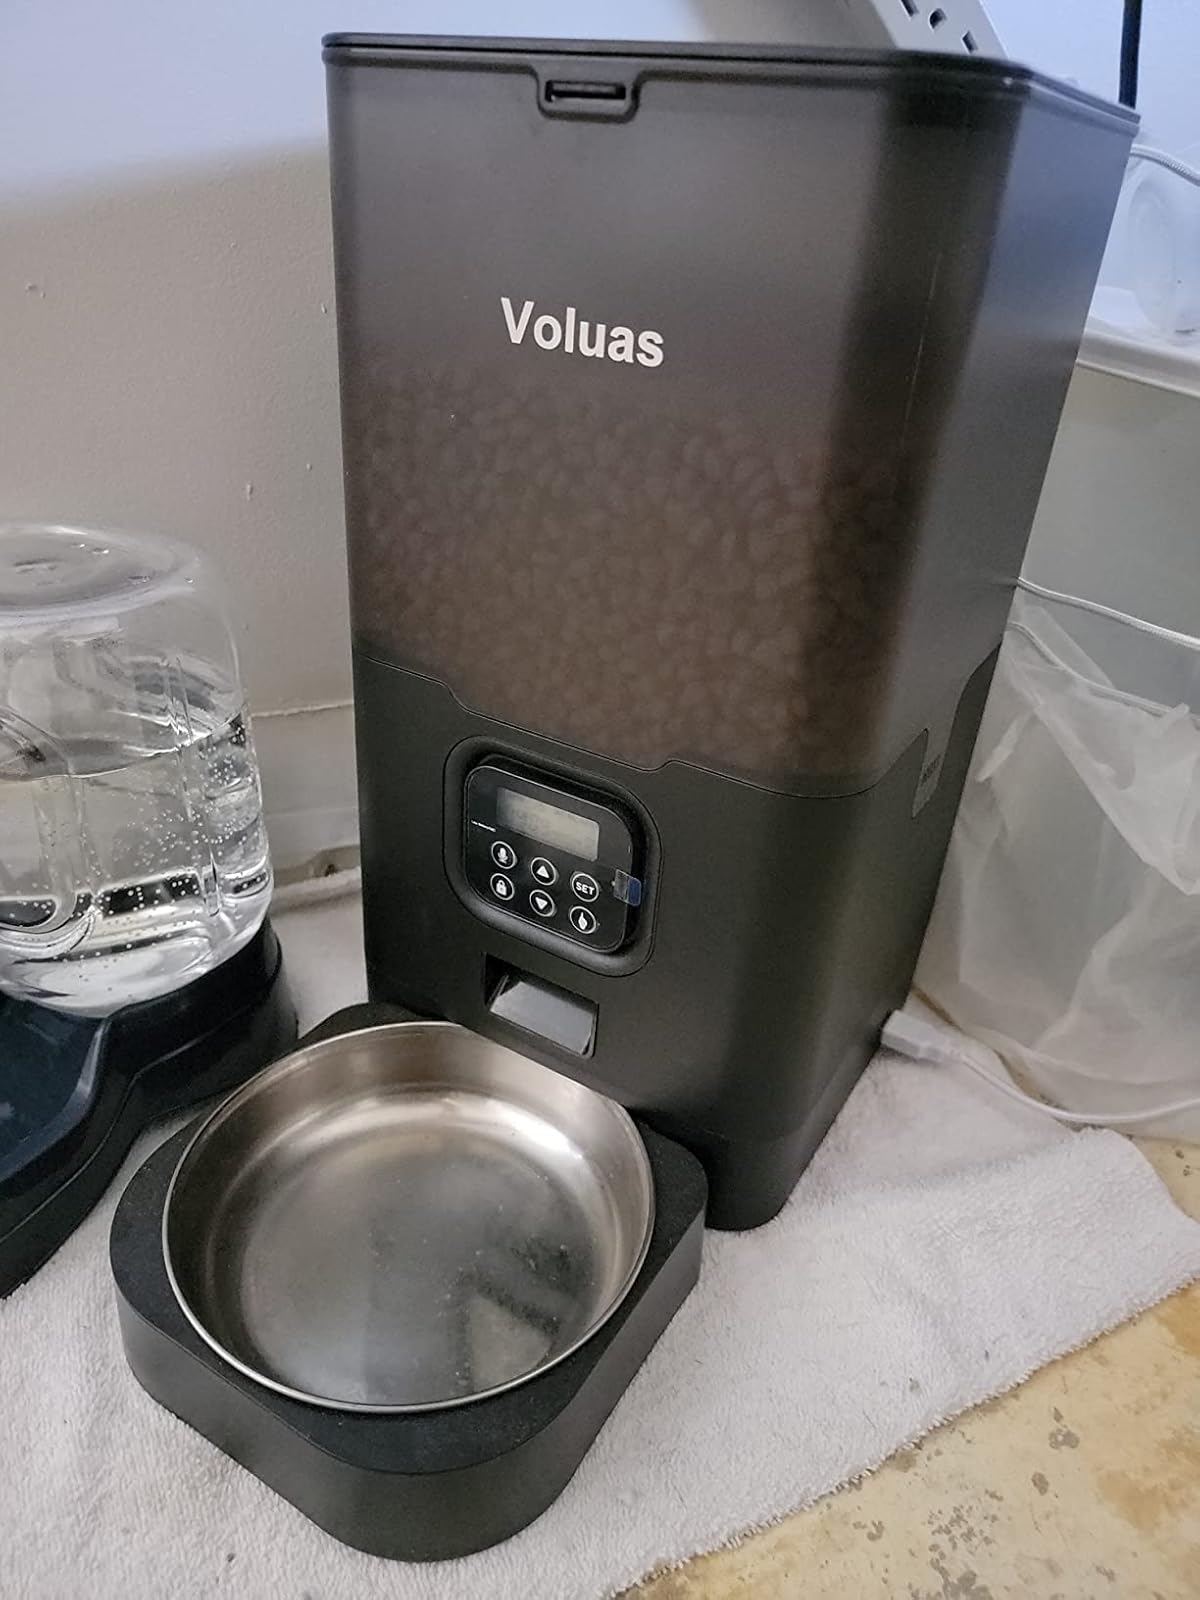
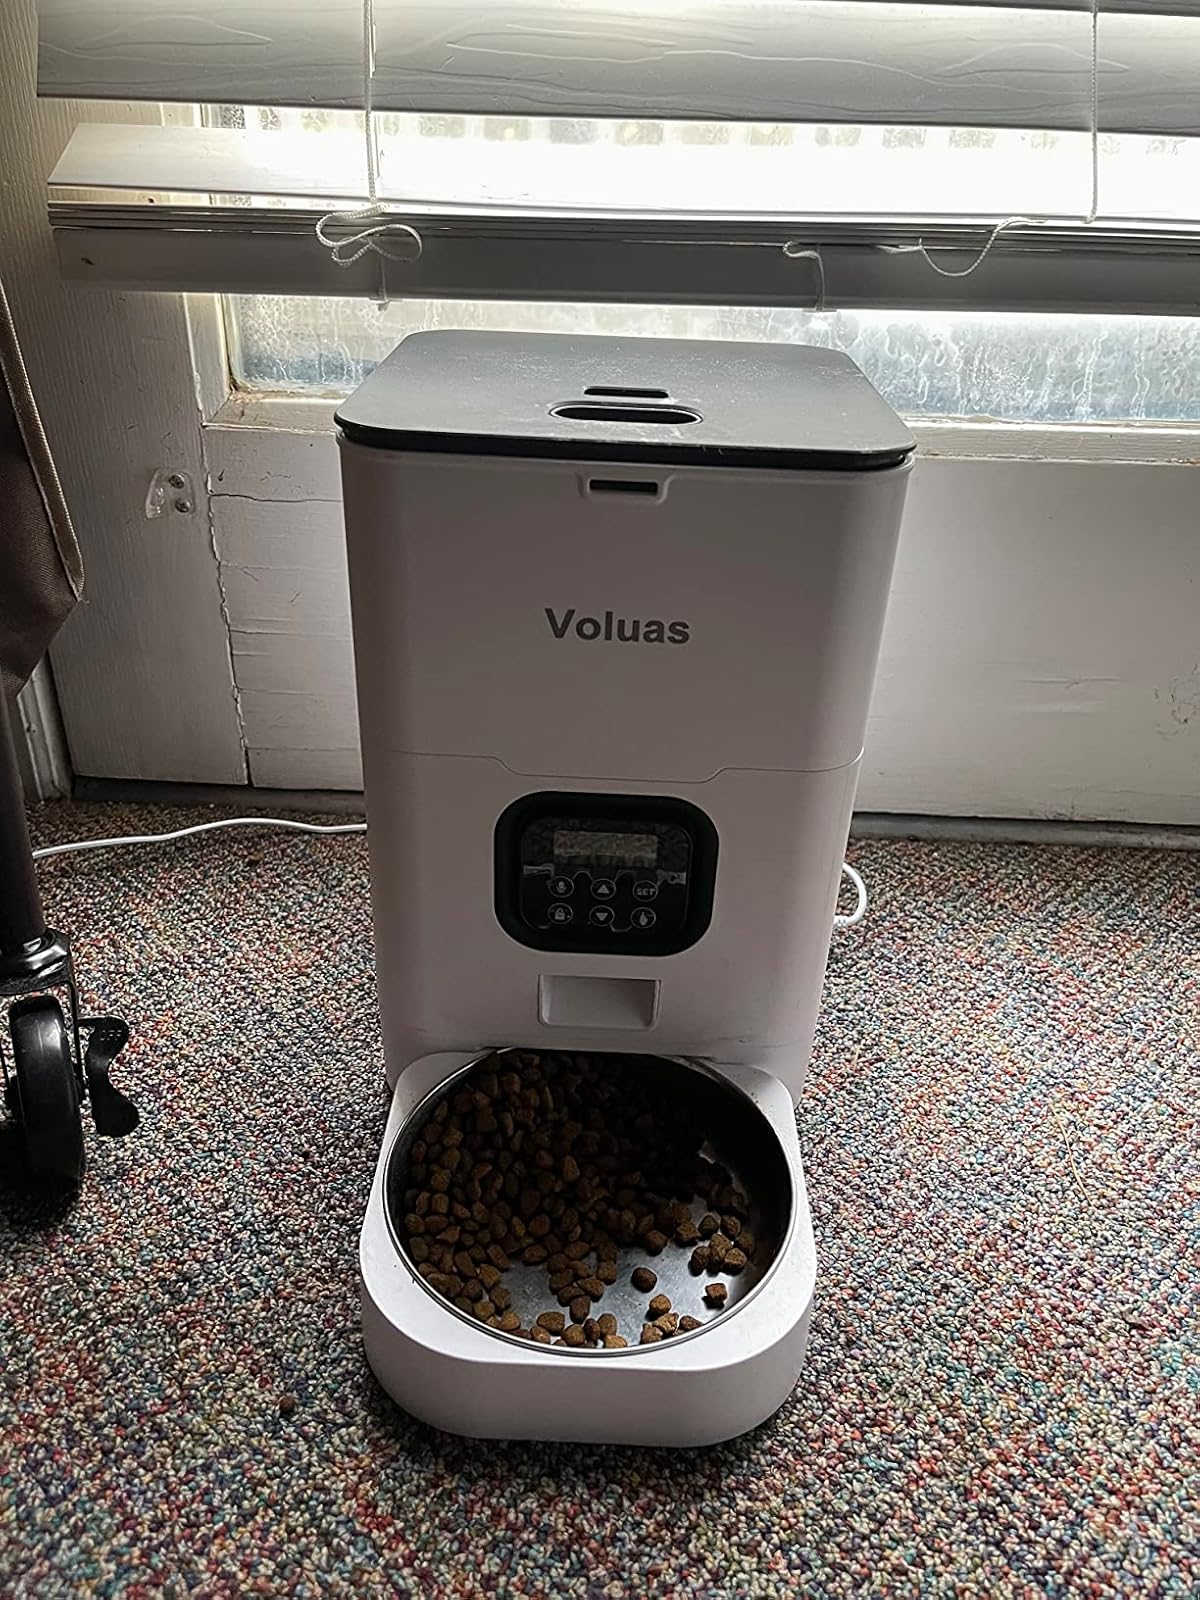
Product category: items_feeder
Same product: no